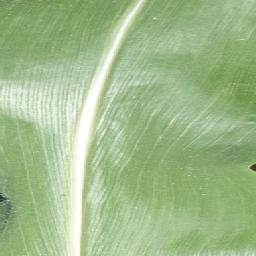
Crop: corn
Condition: (maize)_healthy